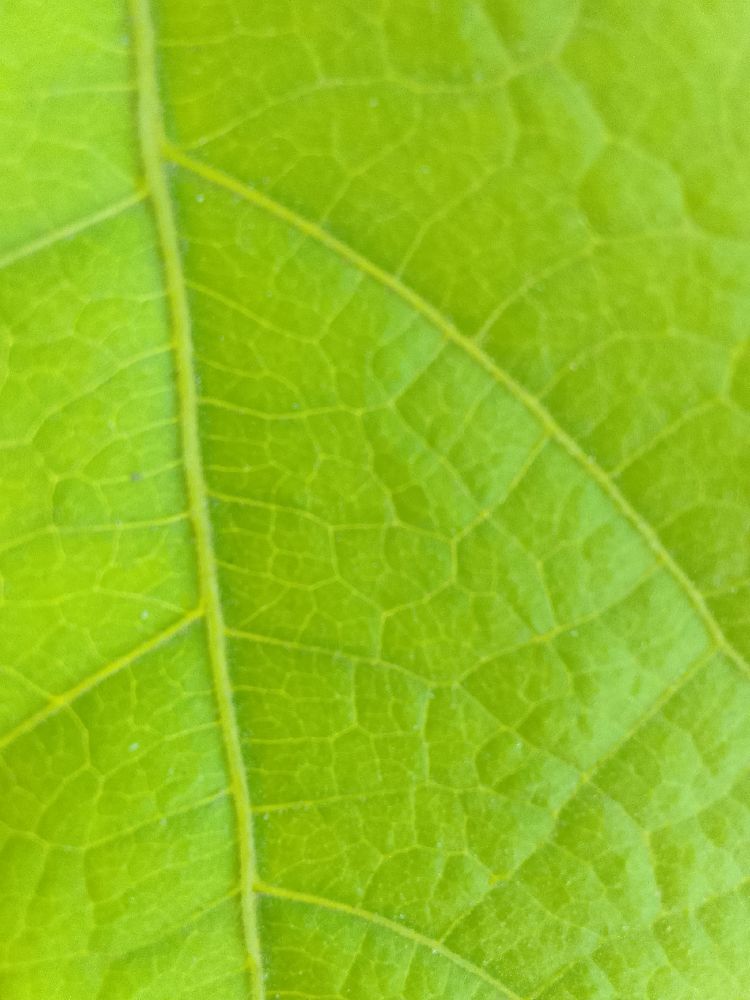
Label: healthy